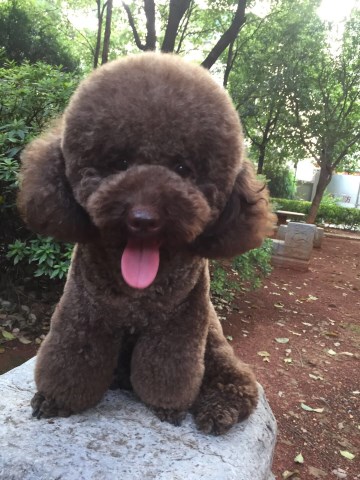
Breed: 7449-n000128-teddy